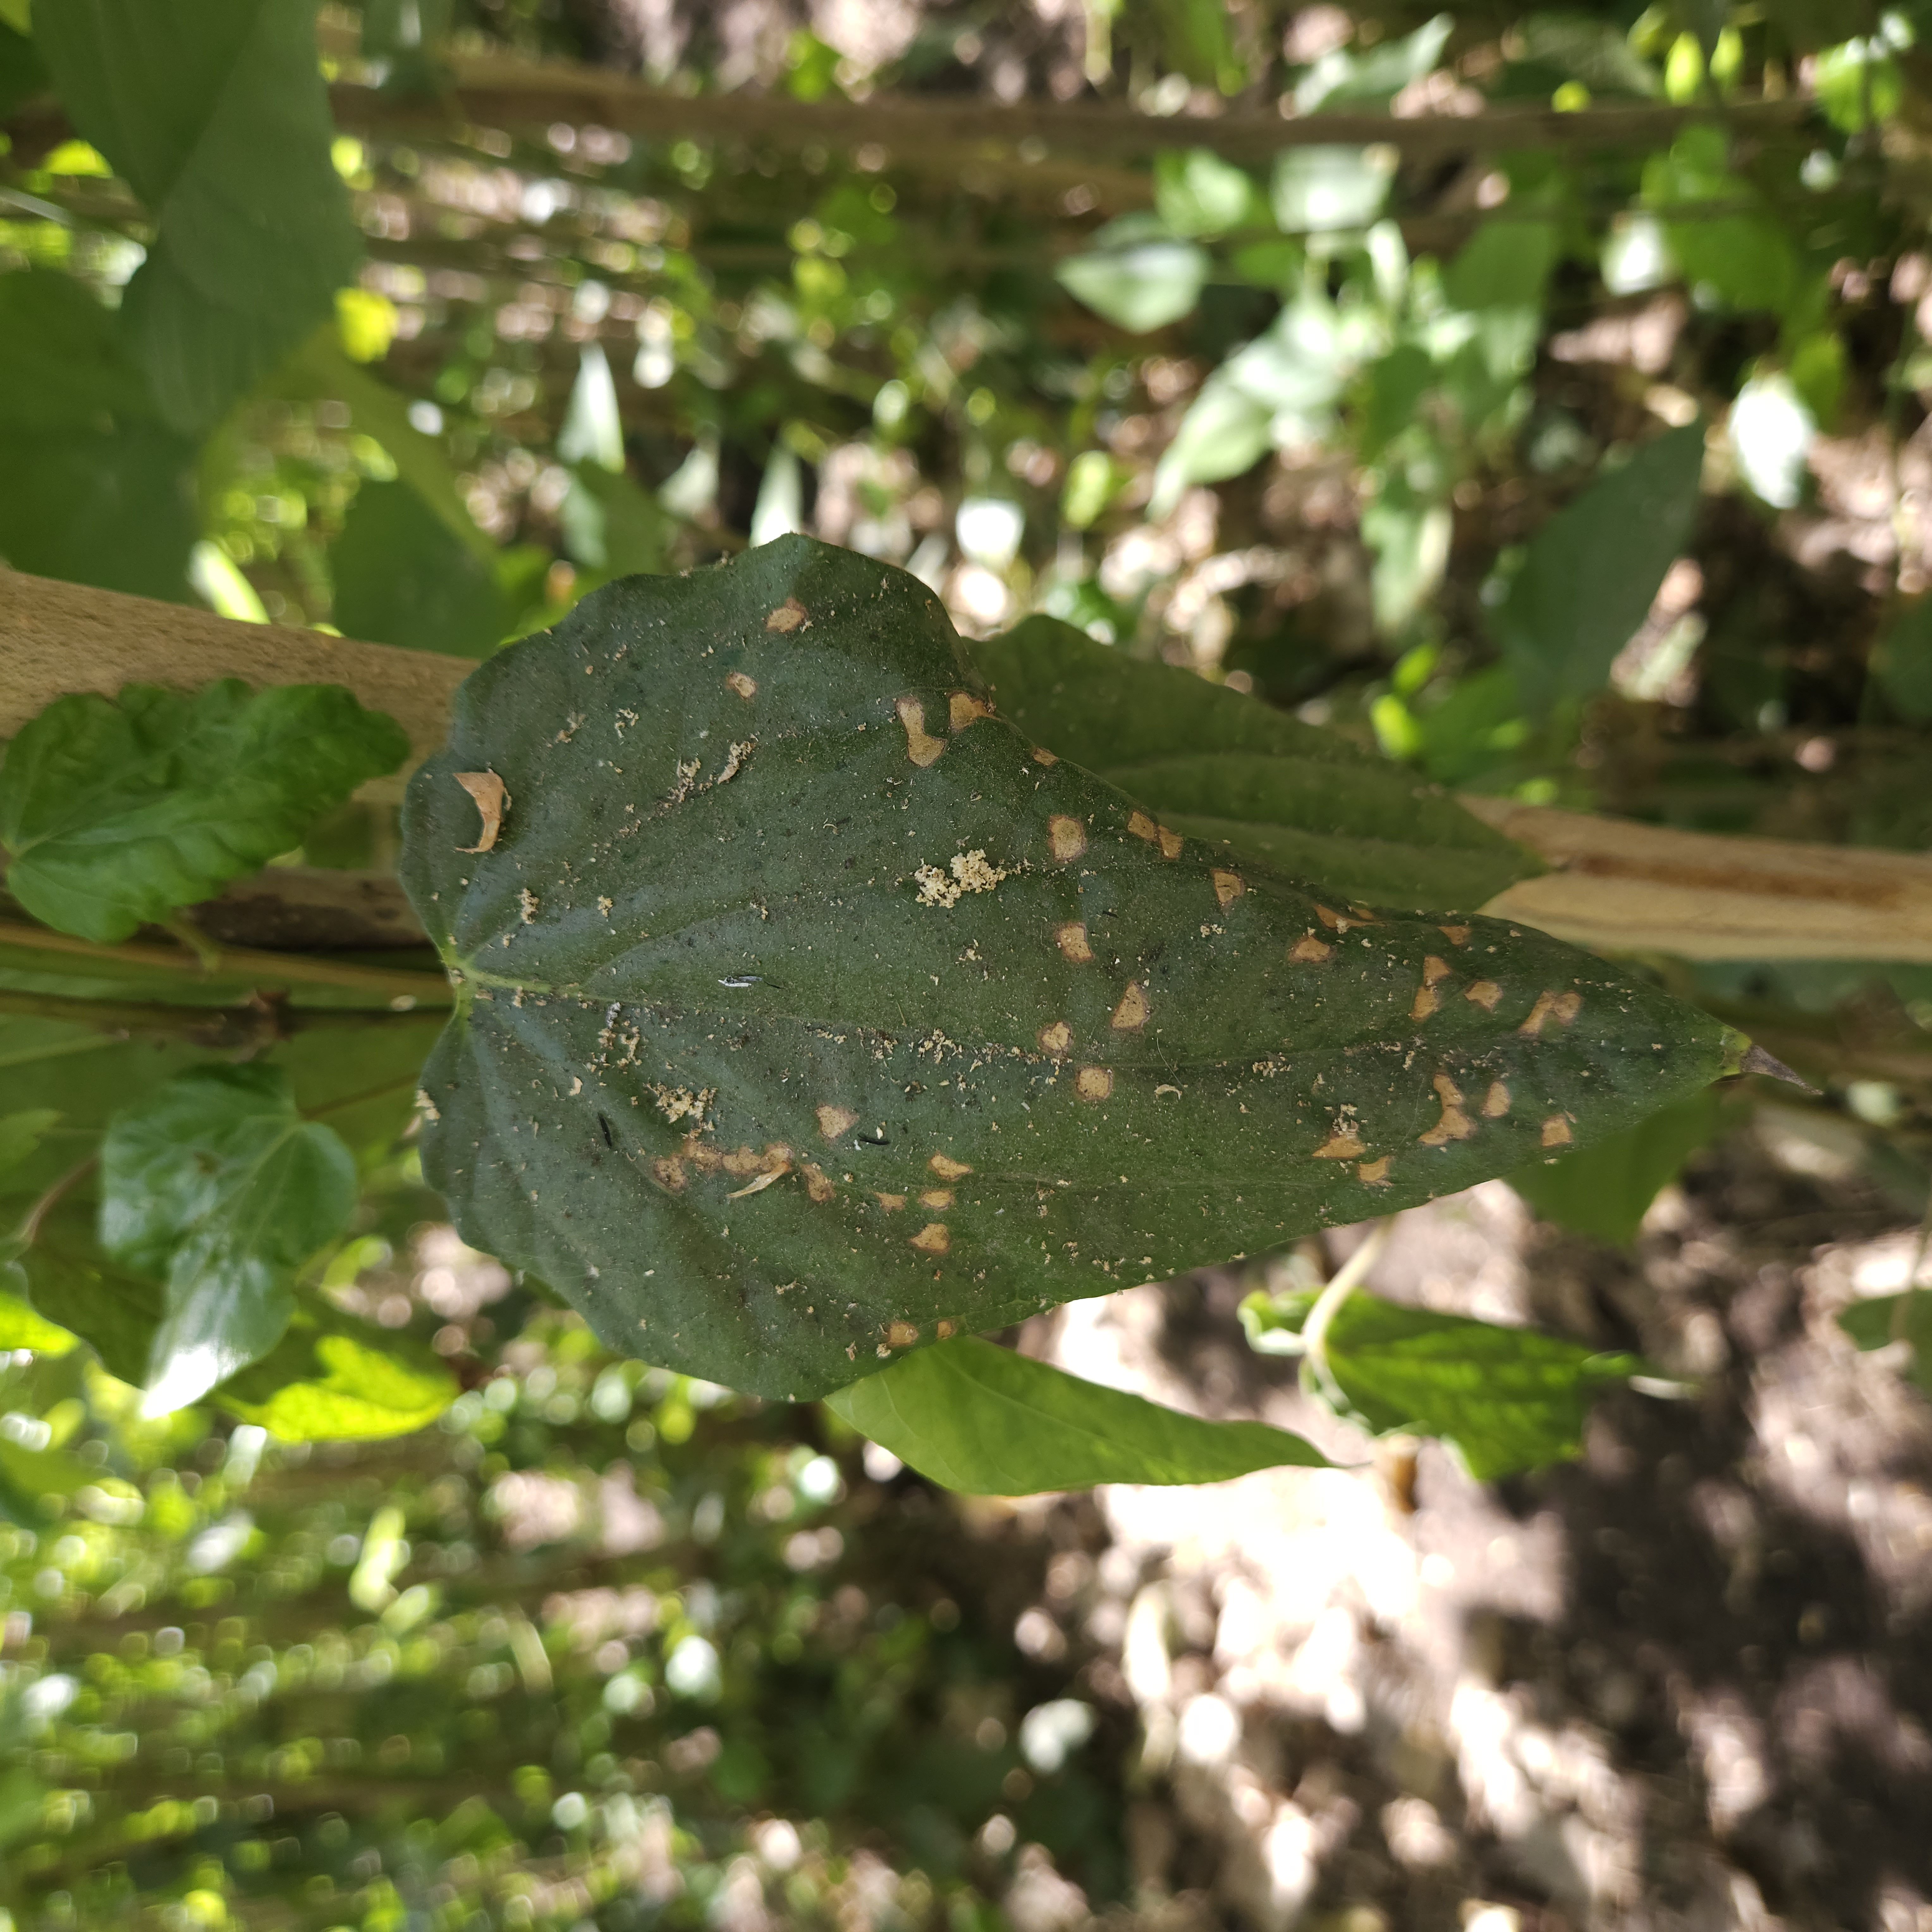
Label: Diseased